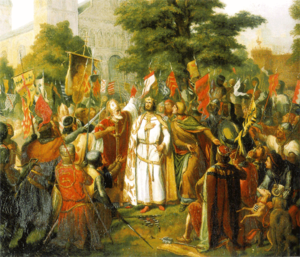
Raymond ou Raimond de Turenne est le 7ᵉ vicomte de Turenne.
Raimbaud II d'Orange, comte d'Orange, appelé parfois Rambaud ou Raimbaud de Nice, est né vers 1066, à Orange et peut-être mort en 1121, en Terre sainte. Mais cette date est contestée. Certains historiens estiment qu'il est décédé en 1097 ou d’autres en 1115. Selon Guillaume de Tyr : il ne revoit pas la France, et meurt en Palestine.
Aicard, dit Aicard d'Arles ou Aicard de Marseille était un religieux français du Moyen Âge, qui fut archevêque d’Arles de 1070 à 1080, à l'époque de la réforme grégorienne et de la querelle des investitures.
La maison d'Adhémar était une illustre et ancienne famille de la noblesse du Dauphiné. Elle fut au Moyen Âge l'une des plus puissantes de sa province. Des généalogies anciennes et controversées lui ont donné sans preuves des origines fantaisistes et des familles homonymes ont prétendu s'y rattacher.
Raymond IV de Toulouse, mieux connu sous le nom de Raymond de Saint-Gilles, est un comte de Saint-Gilles, duc de Narbonne, marquis de Gothie, comte de Rouergue, marquis de Provence, comte de Toulouse et comte de Tripoli.